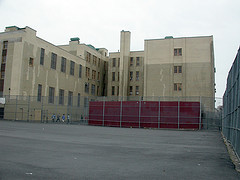
Label: not_food